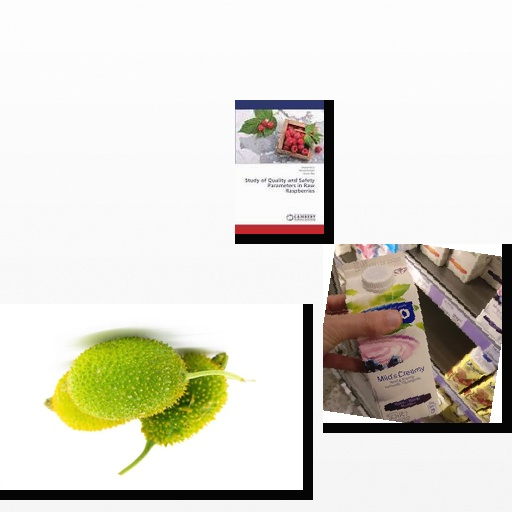
Food items: raspberry, soyghurt, spiny_gourd